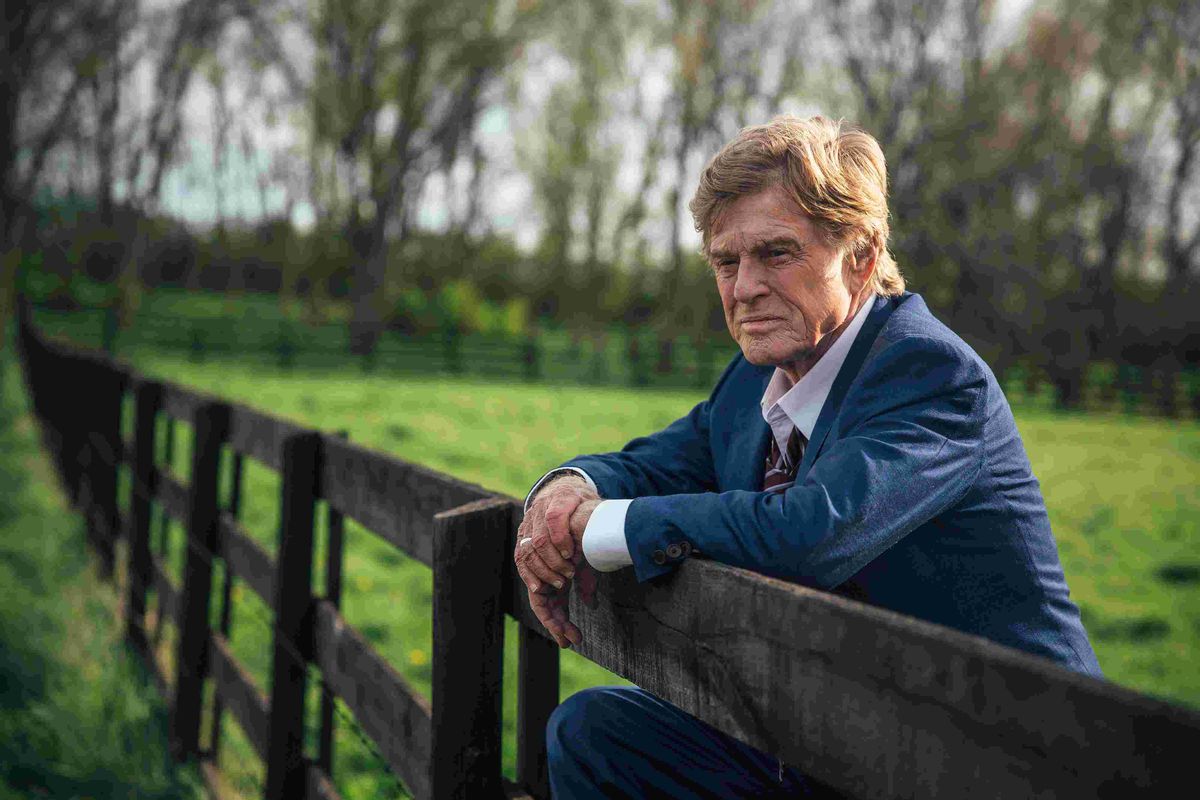
Gender: men